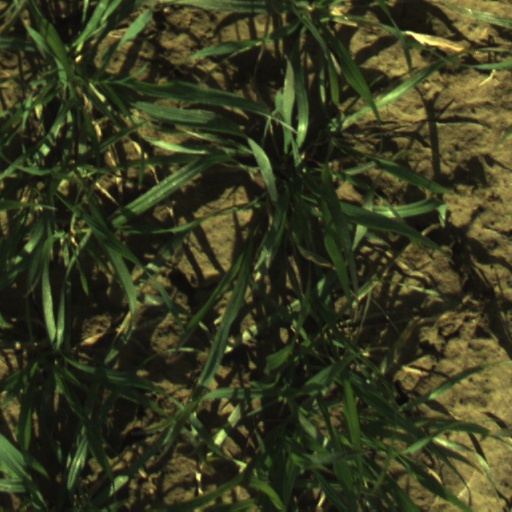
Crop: wheat